Taksing

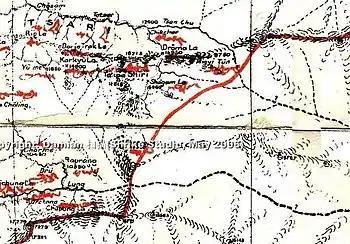
Taksing is located nearby to the McMahon Line

Taksing is a village and headquarters of an eponymous Circle in the Upper Subansiri district, Arunachal Pradesh, India. The region of Taksing is populated by Tagin people.